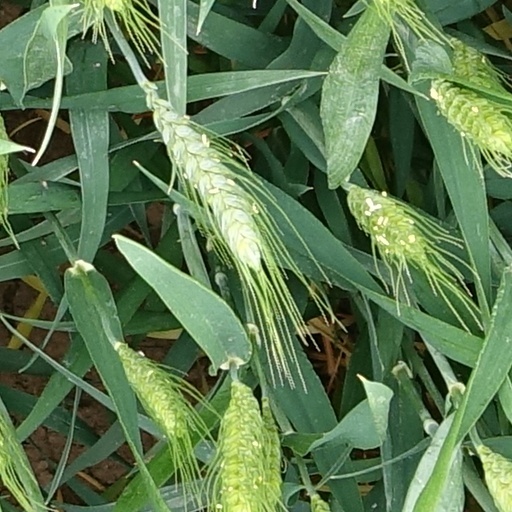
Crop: wheat